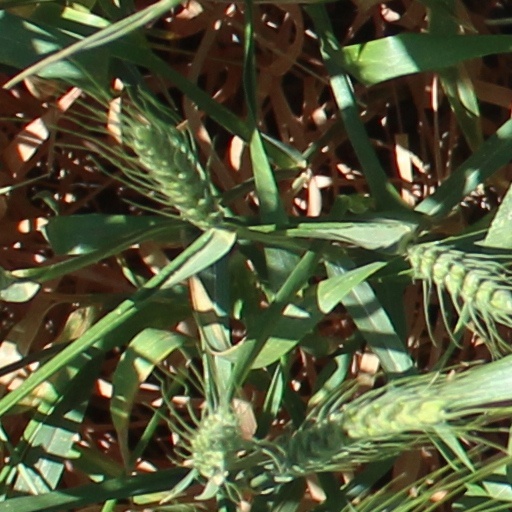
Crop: wheat